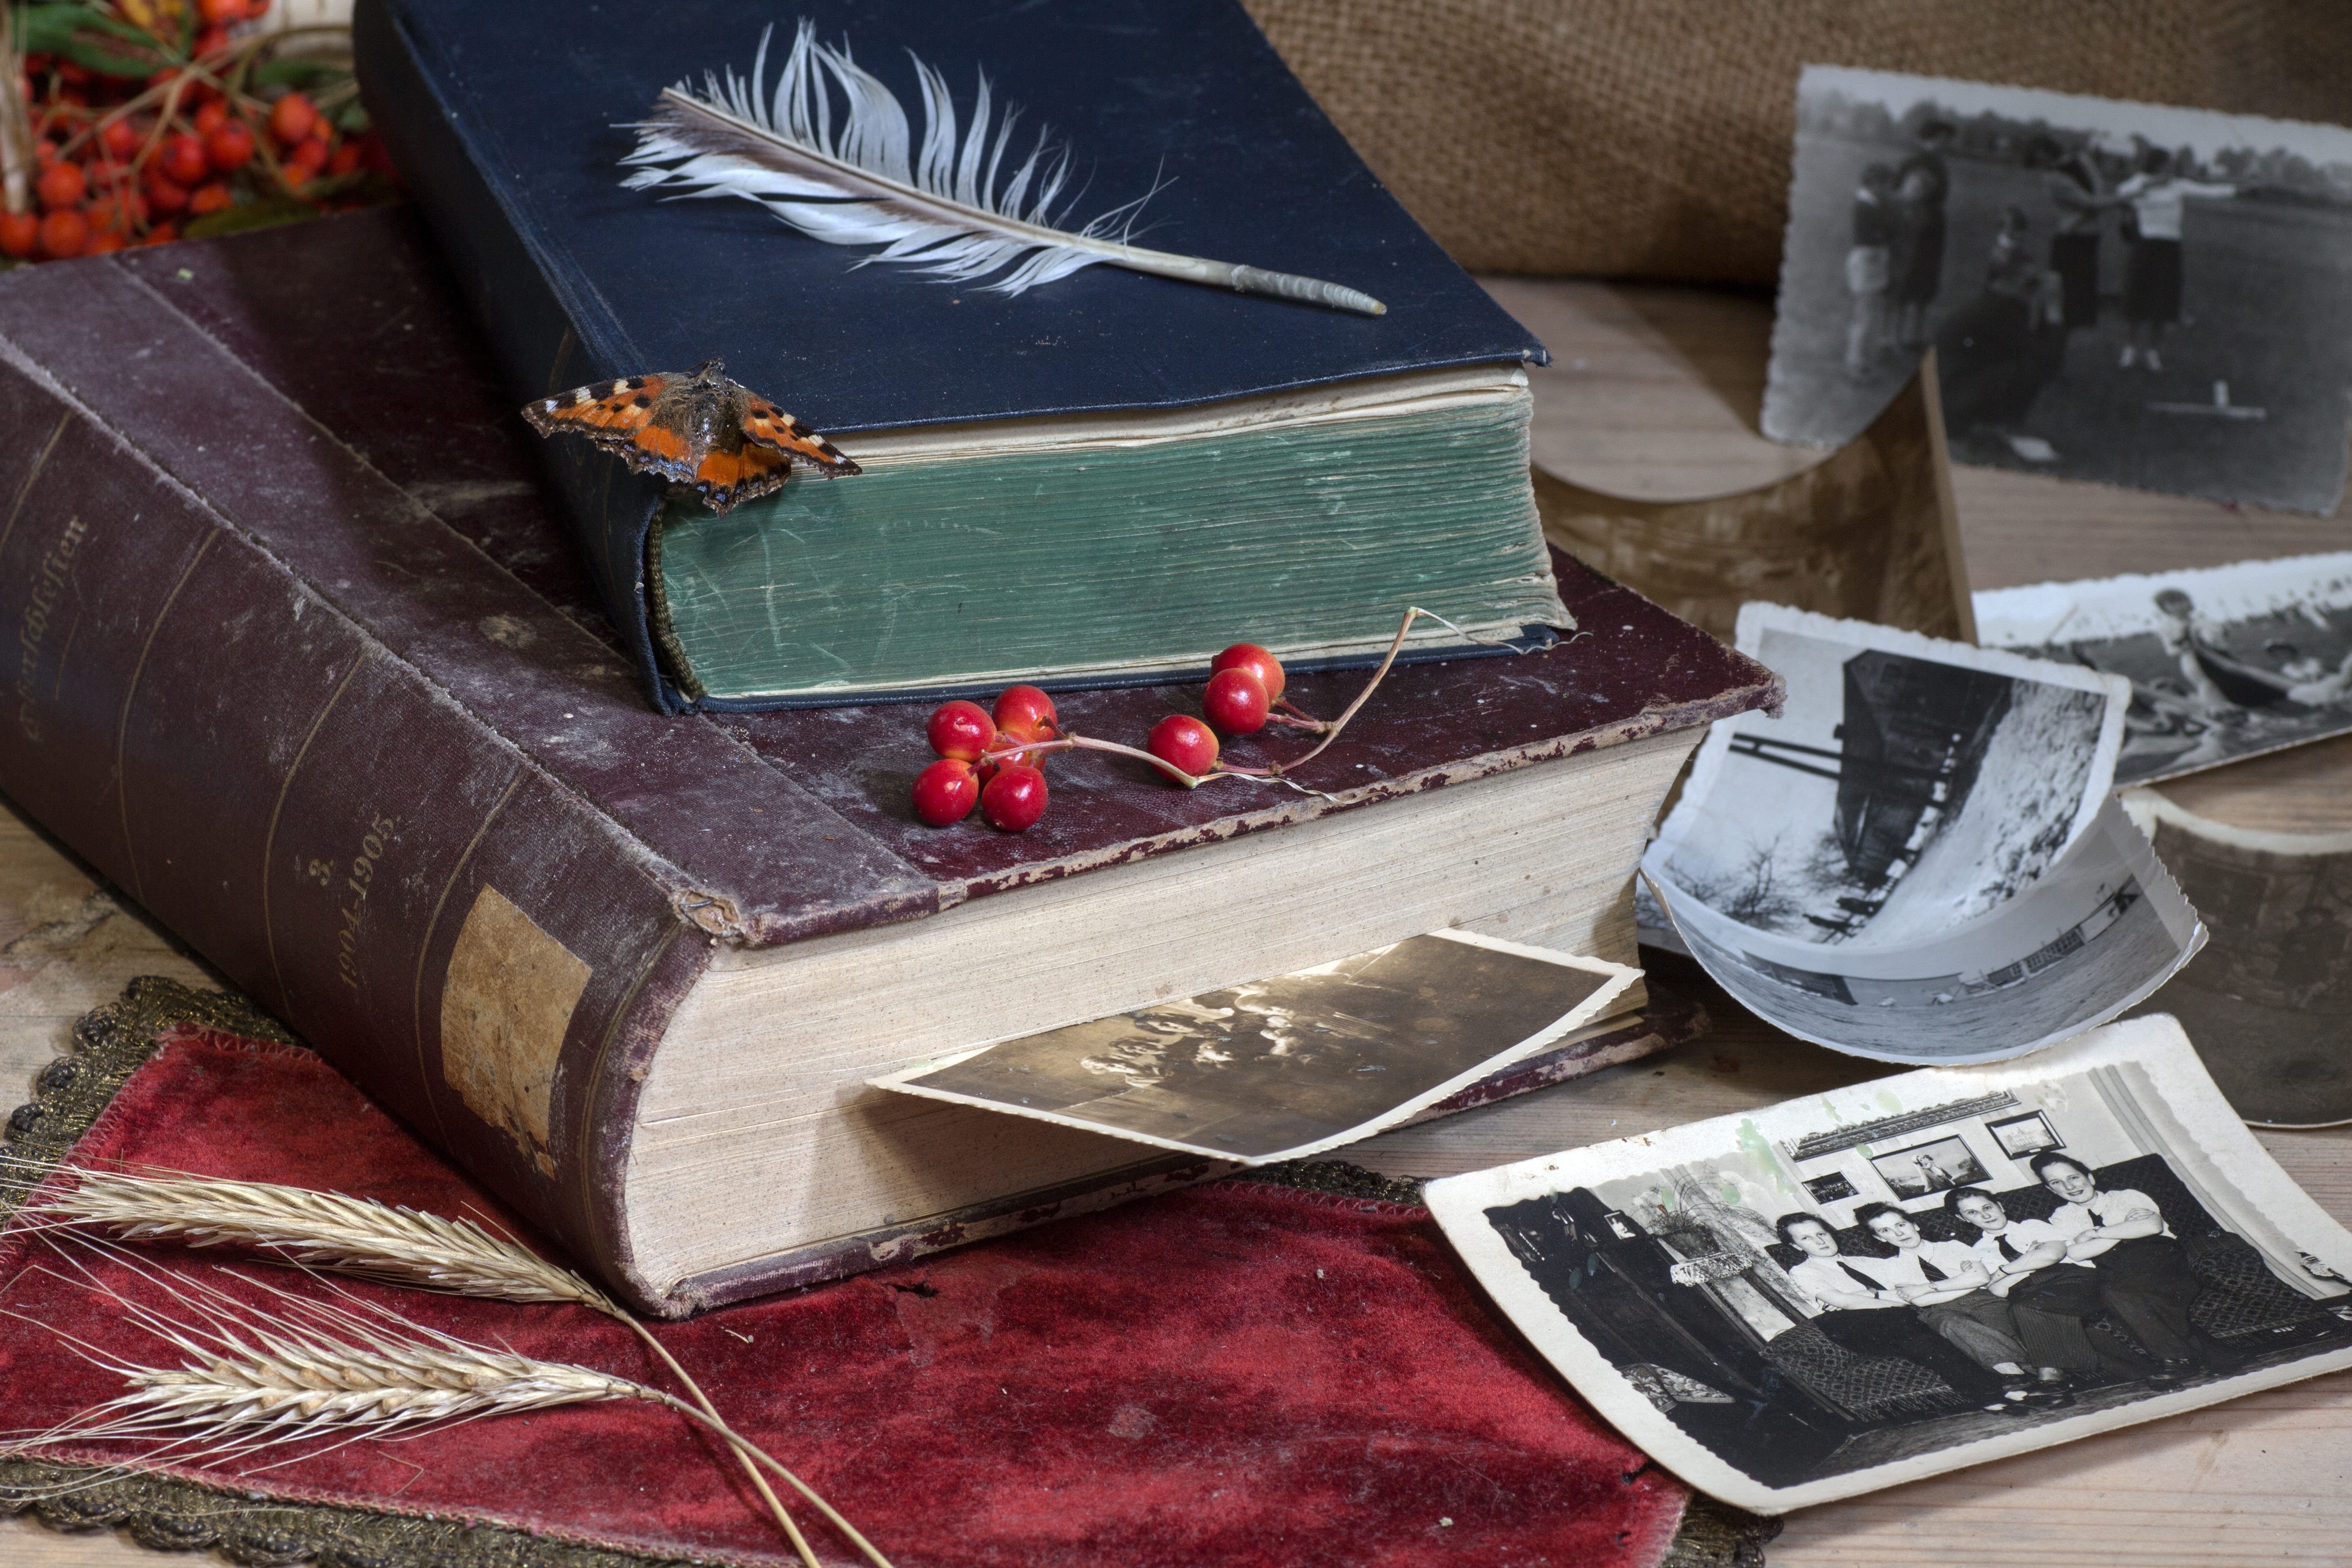
wood, old, spring, still life, art, books, old books, old photos